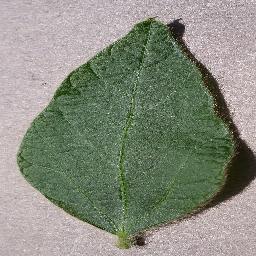
Label: Soybean___healthy